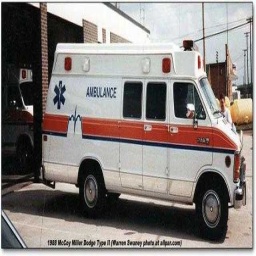
Label: ambulance